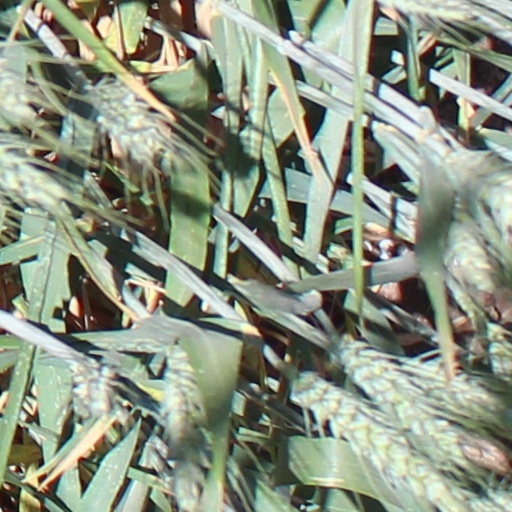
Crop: wheat